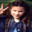
Label: girl